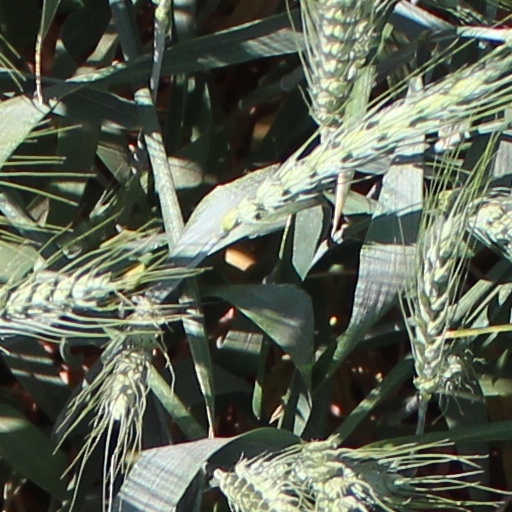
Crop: wheat